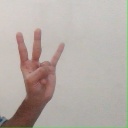
अक्षर: क्ष